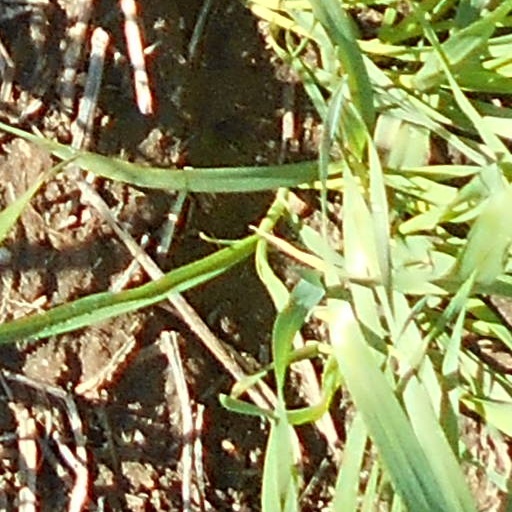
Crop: wheat